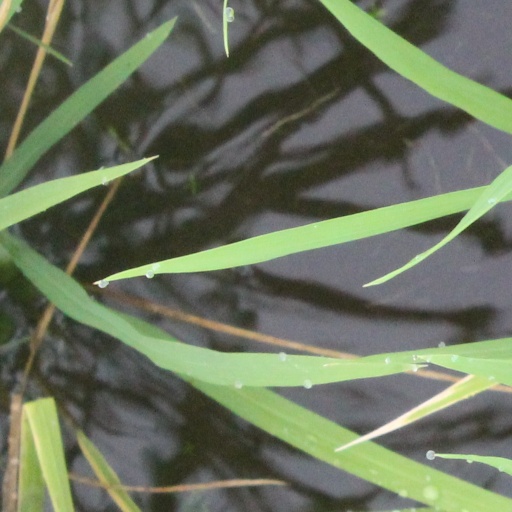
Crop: rice